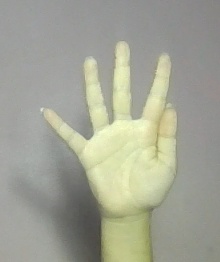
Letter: sheen